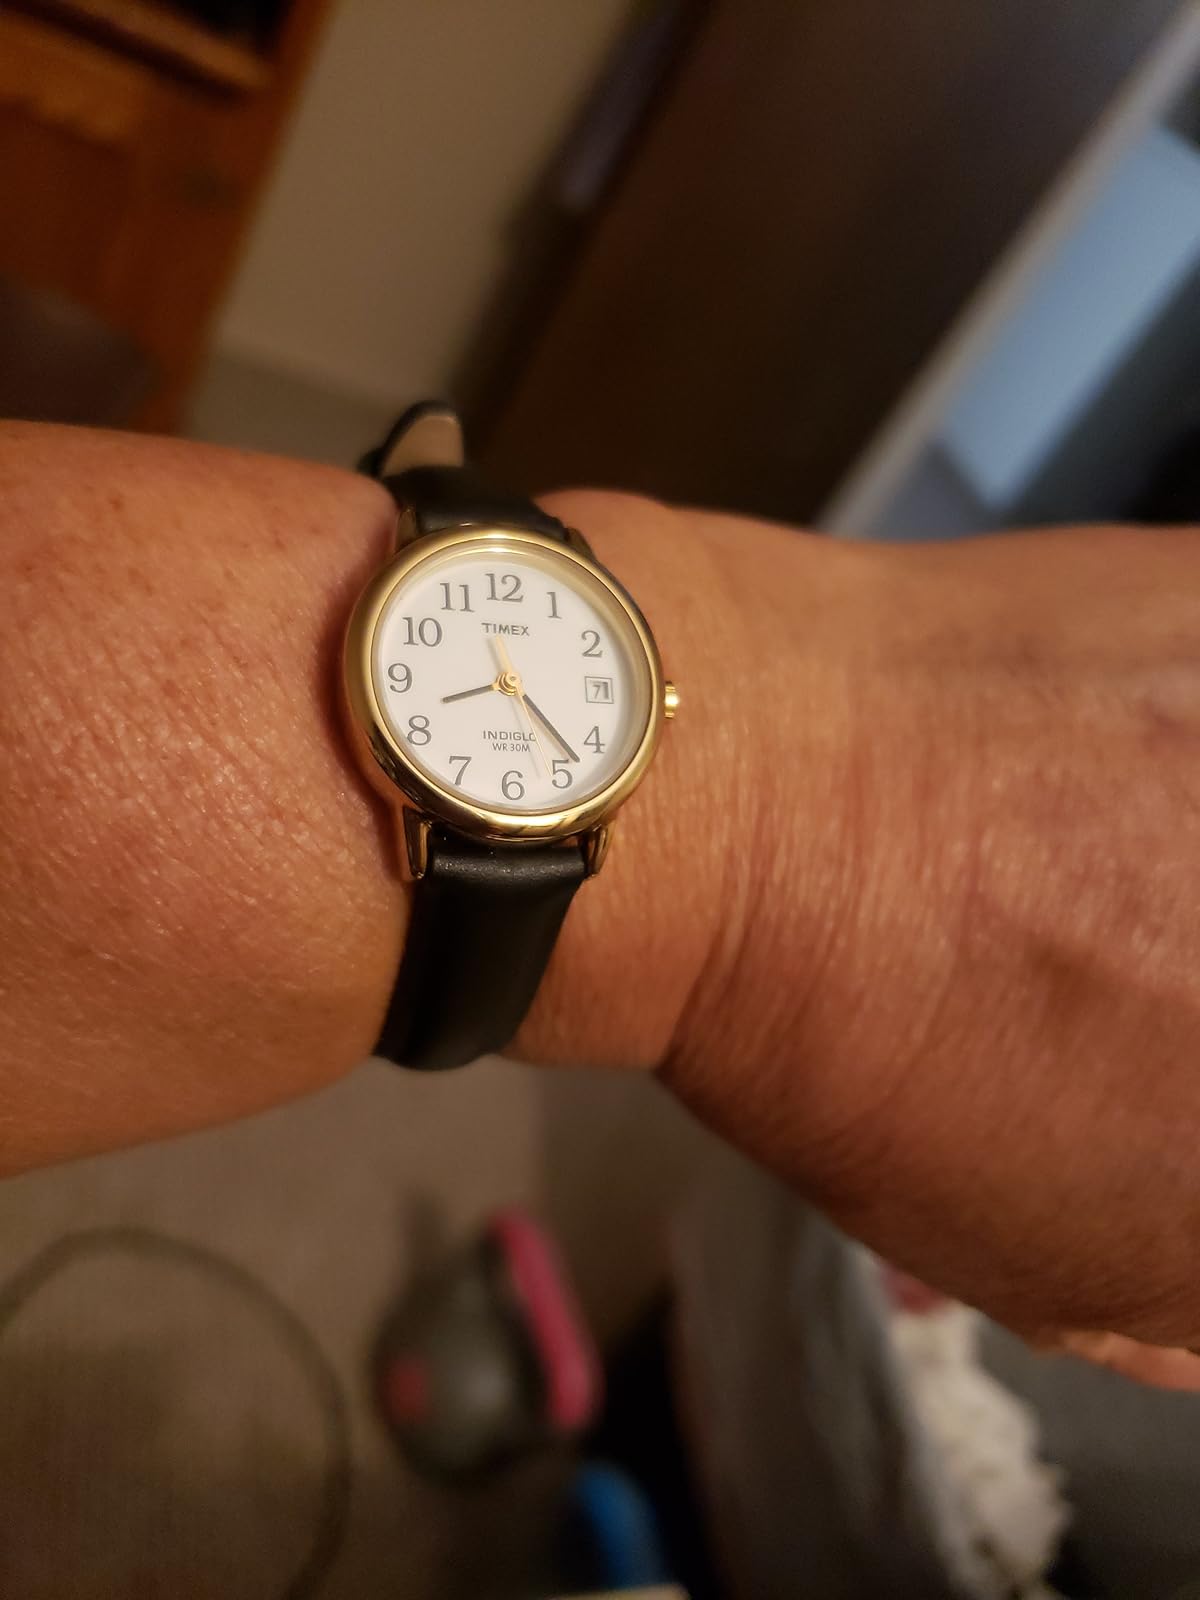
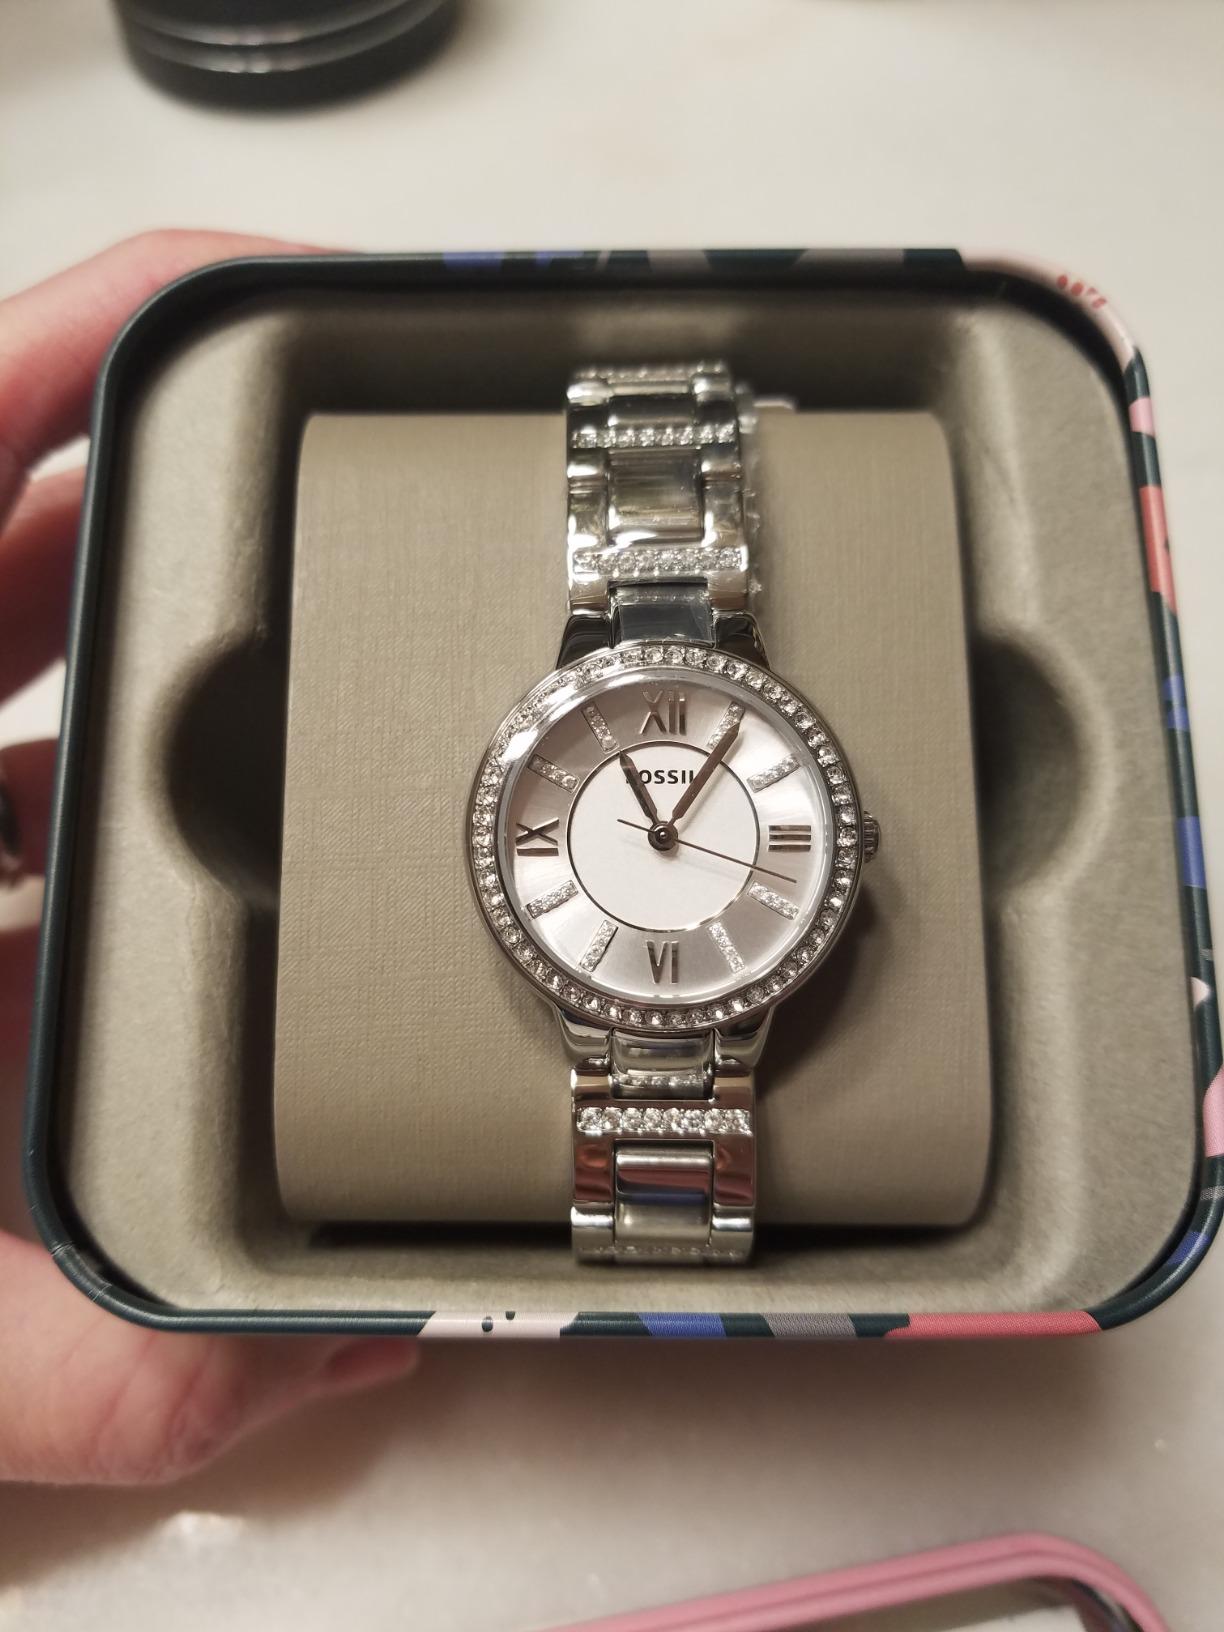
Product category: accessories_watch
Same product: no